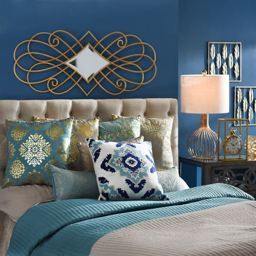
never let anyone dull your sparkle !